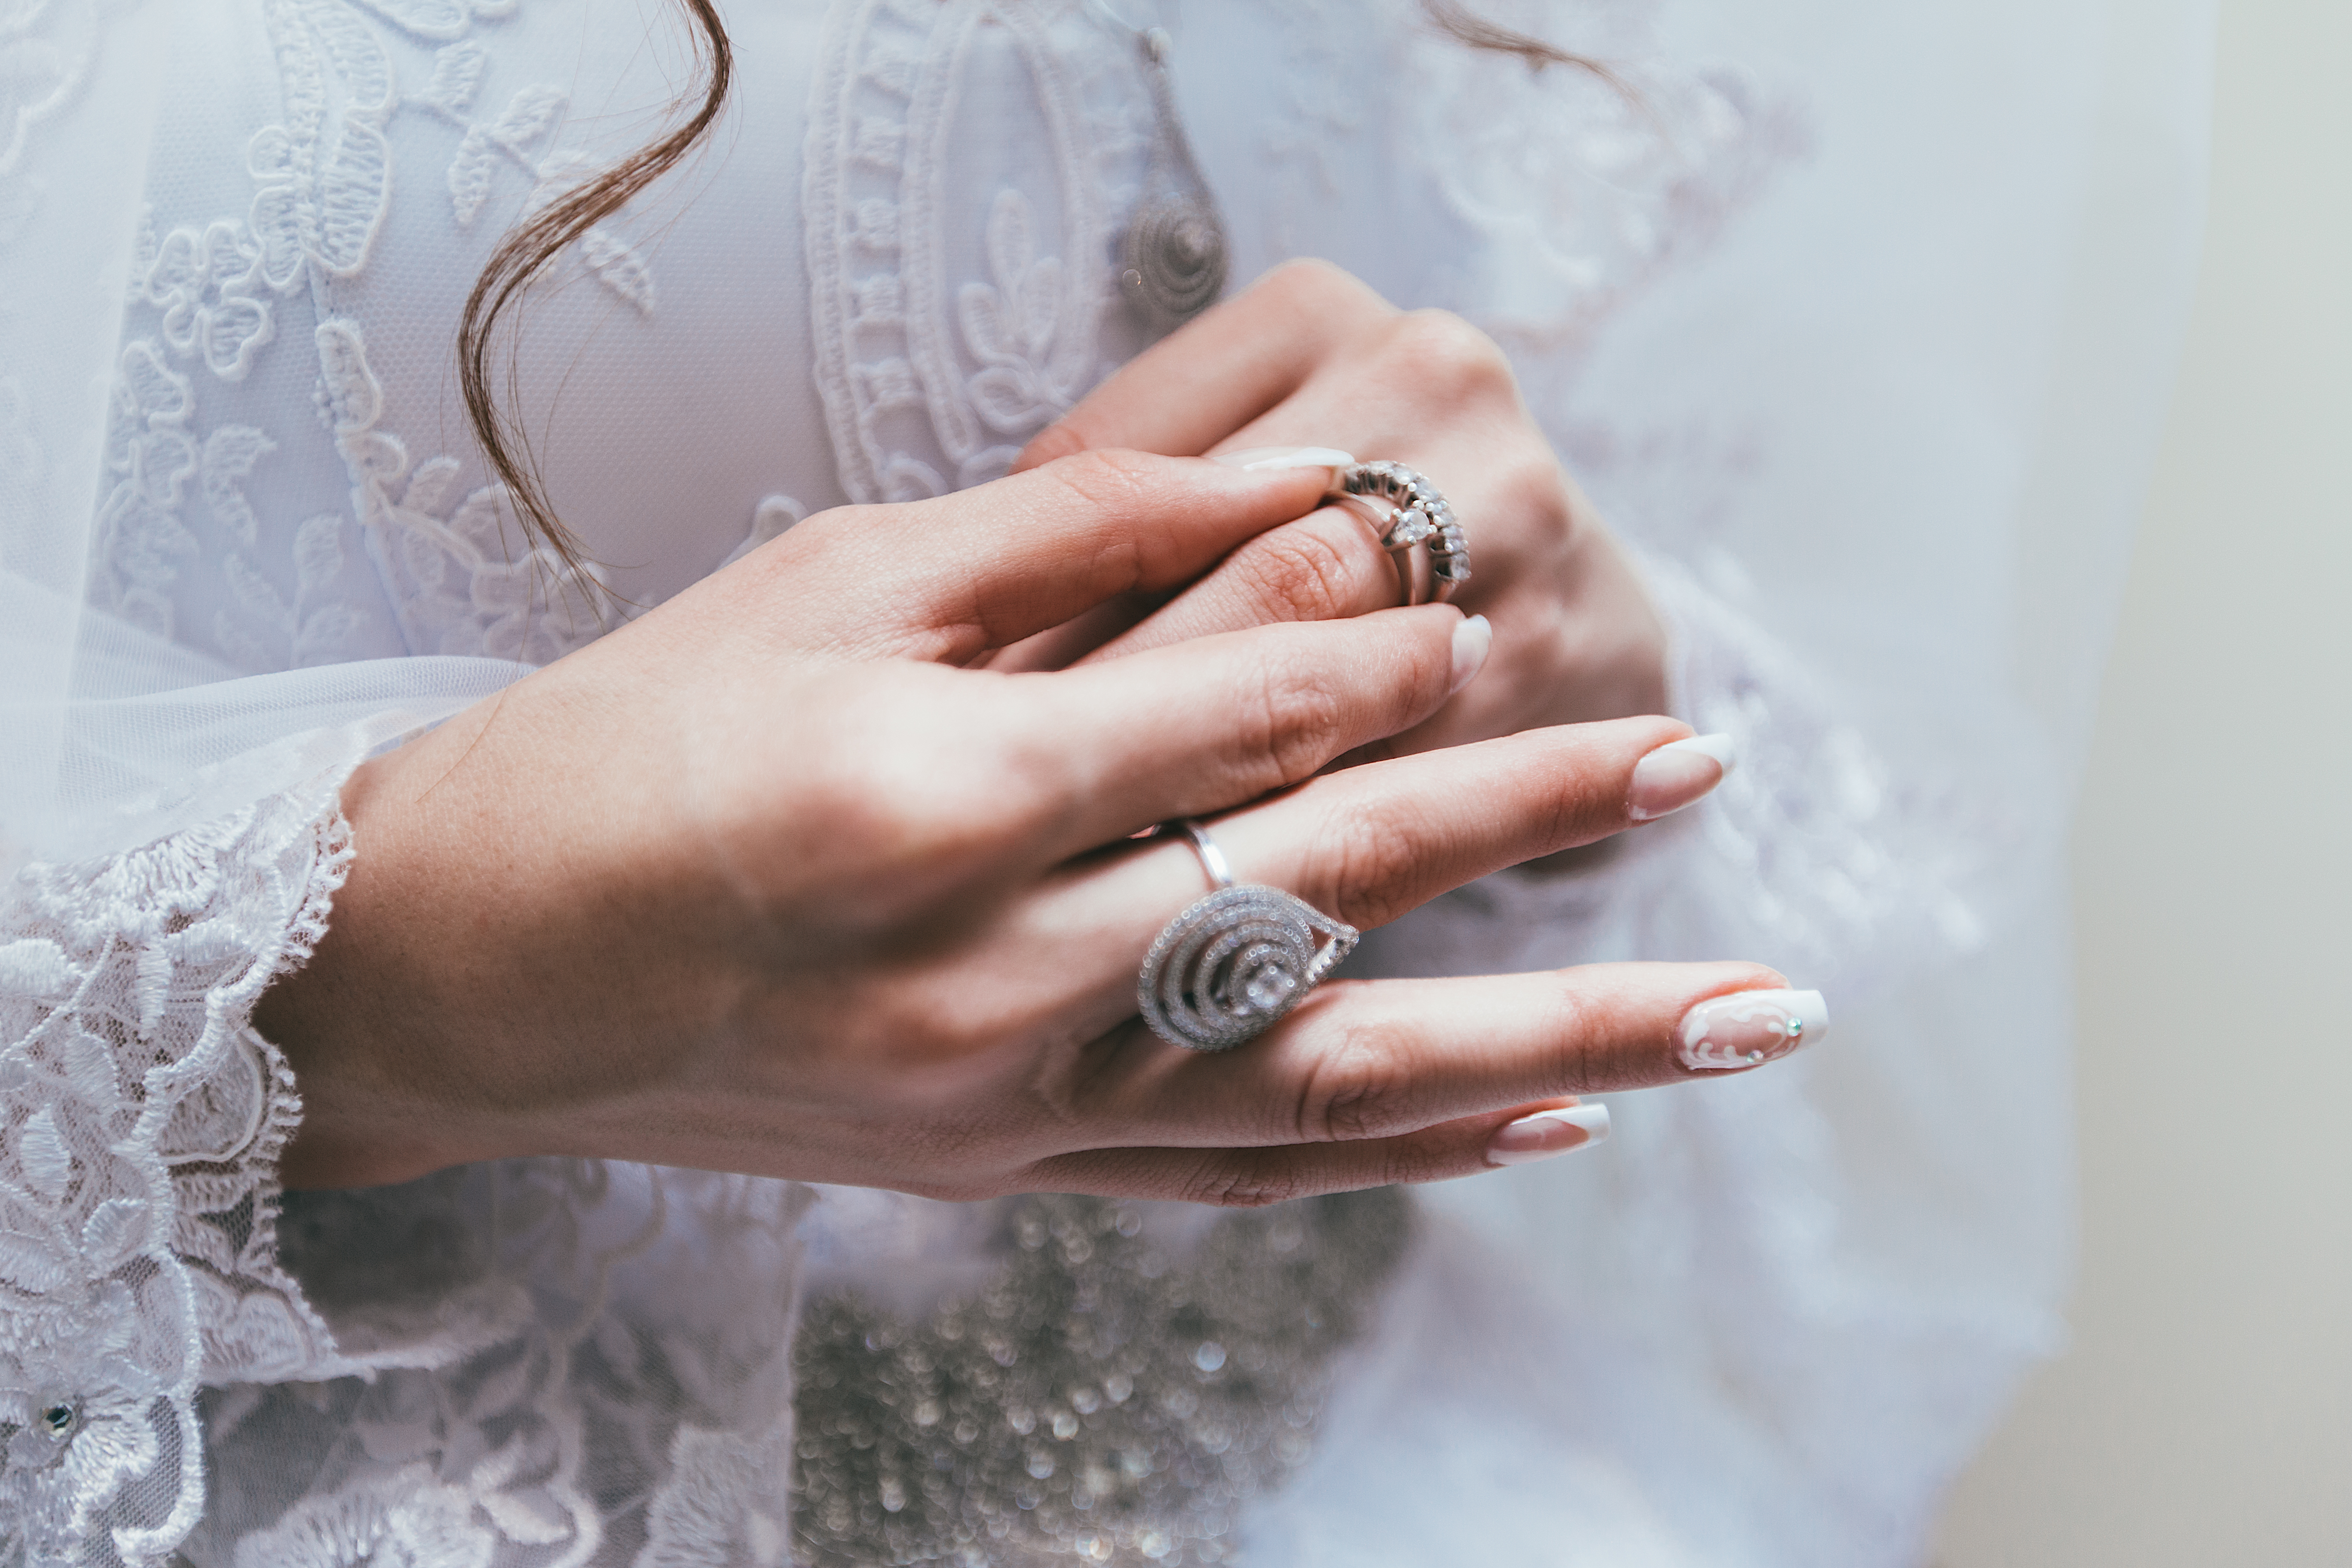
hand, ring, finger, bride, nail, jewellery, skin, beauty, fashion accessory